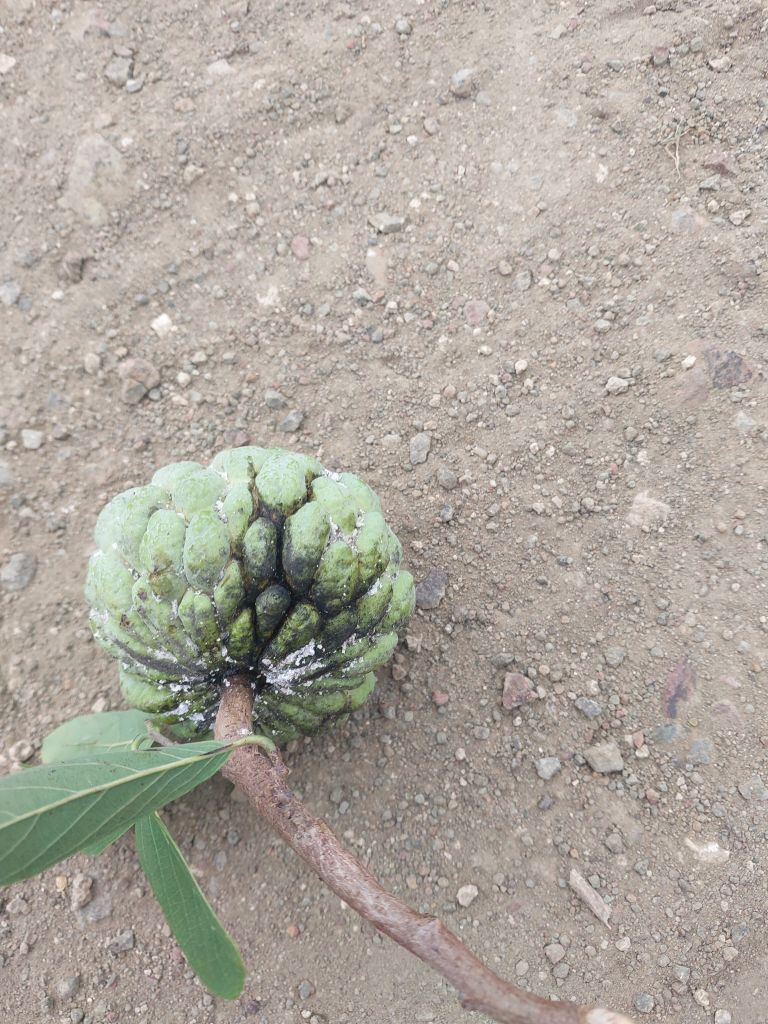
Disease label: Athracnose